Sohil Vaidya

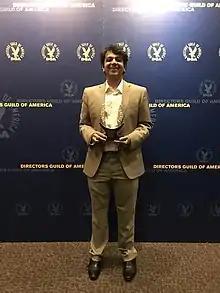
Sohil Vaidya at the Directors Guild of America's Award ceremony

"Difficult People" is a look at masculinity in contemporary culture and is about a stubborn father and son learning to deal with each other after matriarchs passing. It has Abhay Mahajan and Chittranjan Giri in Lead roles. It had its world premiere at 69th Montercatini International Film Festival. It won the Directors Guild of America's Best Asian American Filmmaker Award, Platinum Remi Award at WorldFest Houston, Leo Award at Da Vinci International Film Festival, Jelly Fest award and best cinematography award at Little Wings Film Festival in London. Abhay Mahajan won Best actor in Lead Role at Jaipur International Film Festival. Difficult People was screened at Palm Spring Short Fest, Edmonton International Film Festival, Los Angeles Asian Pacific Film Festival, Bentonville Film Festival, Crossroad Film Festival, Mississippi, Newport Beach Film Festival, Arizona International Film Festival, Westchester International Film Festival, Houston Asian American and Pacific Islander Film Festival, IFFSA Toronto, Ottawa Indian Film Festival, New York Indian Film Festival, USA Film Festival, Roxbury International Film Festival, Nepal America International Film Festival, Middlebury NewFilmmakers Festival, Catalina International Film Festival, Santa Cruz International Film Festival, Film Four Corners Film Festival, Revolution Me Film Festival, Fayetteville Film Festival, Ojai Film Festival, Silicon Valley Asian Film Festival, South Asian Film Festival of America, New Generations Independent Film Festival, Frankfurt.